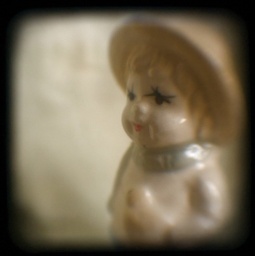
little boy gathering wood, and a boy with a bird in hand